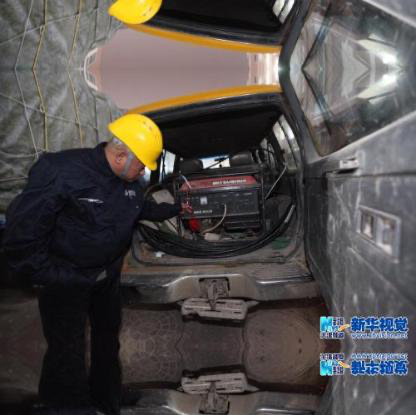
Objects in the image:
label: helmet
label: helmet